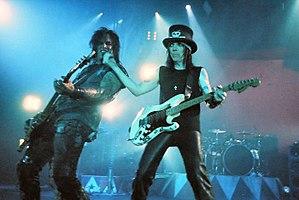
Mötley Crüe est un groupe de heavy glam metal américain, originaire de Los Angeles. Le groupe est formé par le bassiste Nikki Sixx et le batteur Tommy Lee, qui sont ensuite rejoints par le guitariste Mick Mars et le chanteur Vince Neil. Les membres du groupe se sont souvent fait remarquer pour leur mode de vie extrême ; ils ont tous connu de nombreux démêlés judiciaires, ont souffert de longues addictions à l'alcool et aux drogues, ont eu d'innombrables aventures avec des femmes et sont lourdement tatoués.